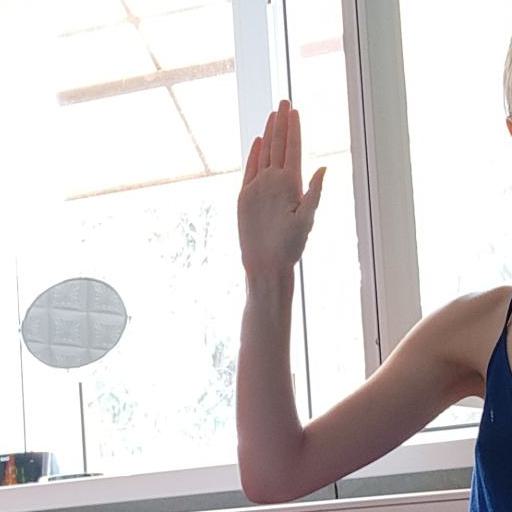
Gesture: stop